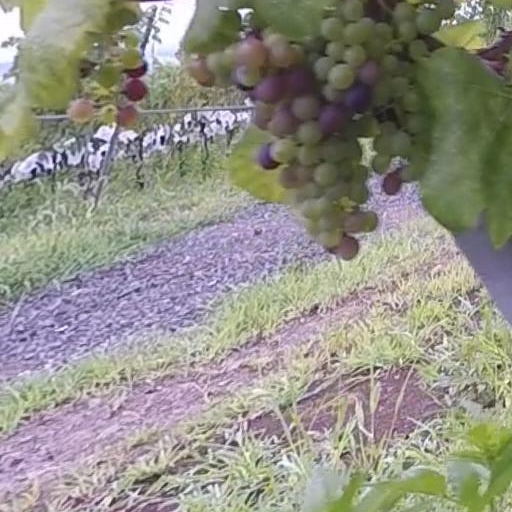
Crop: grape